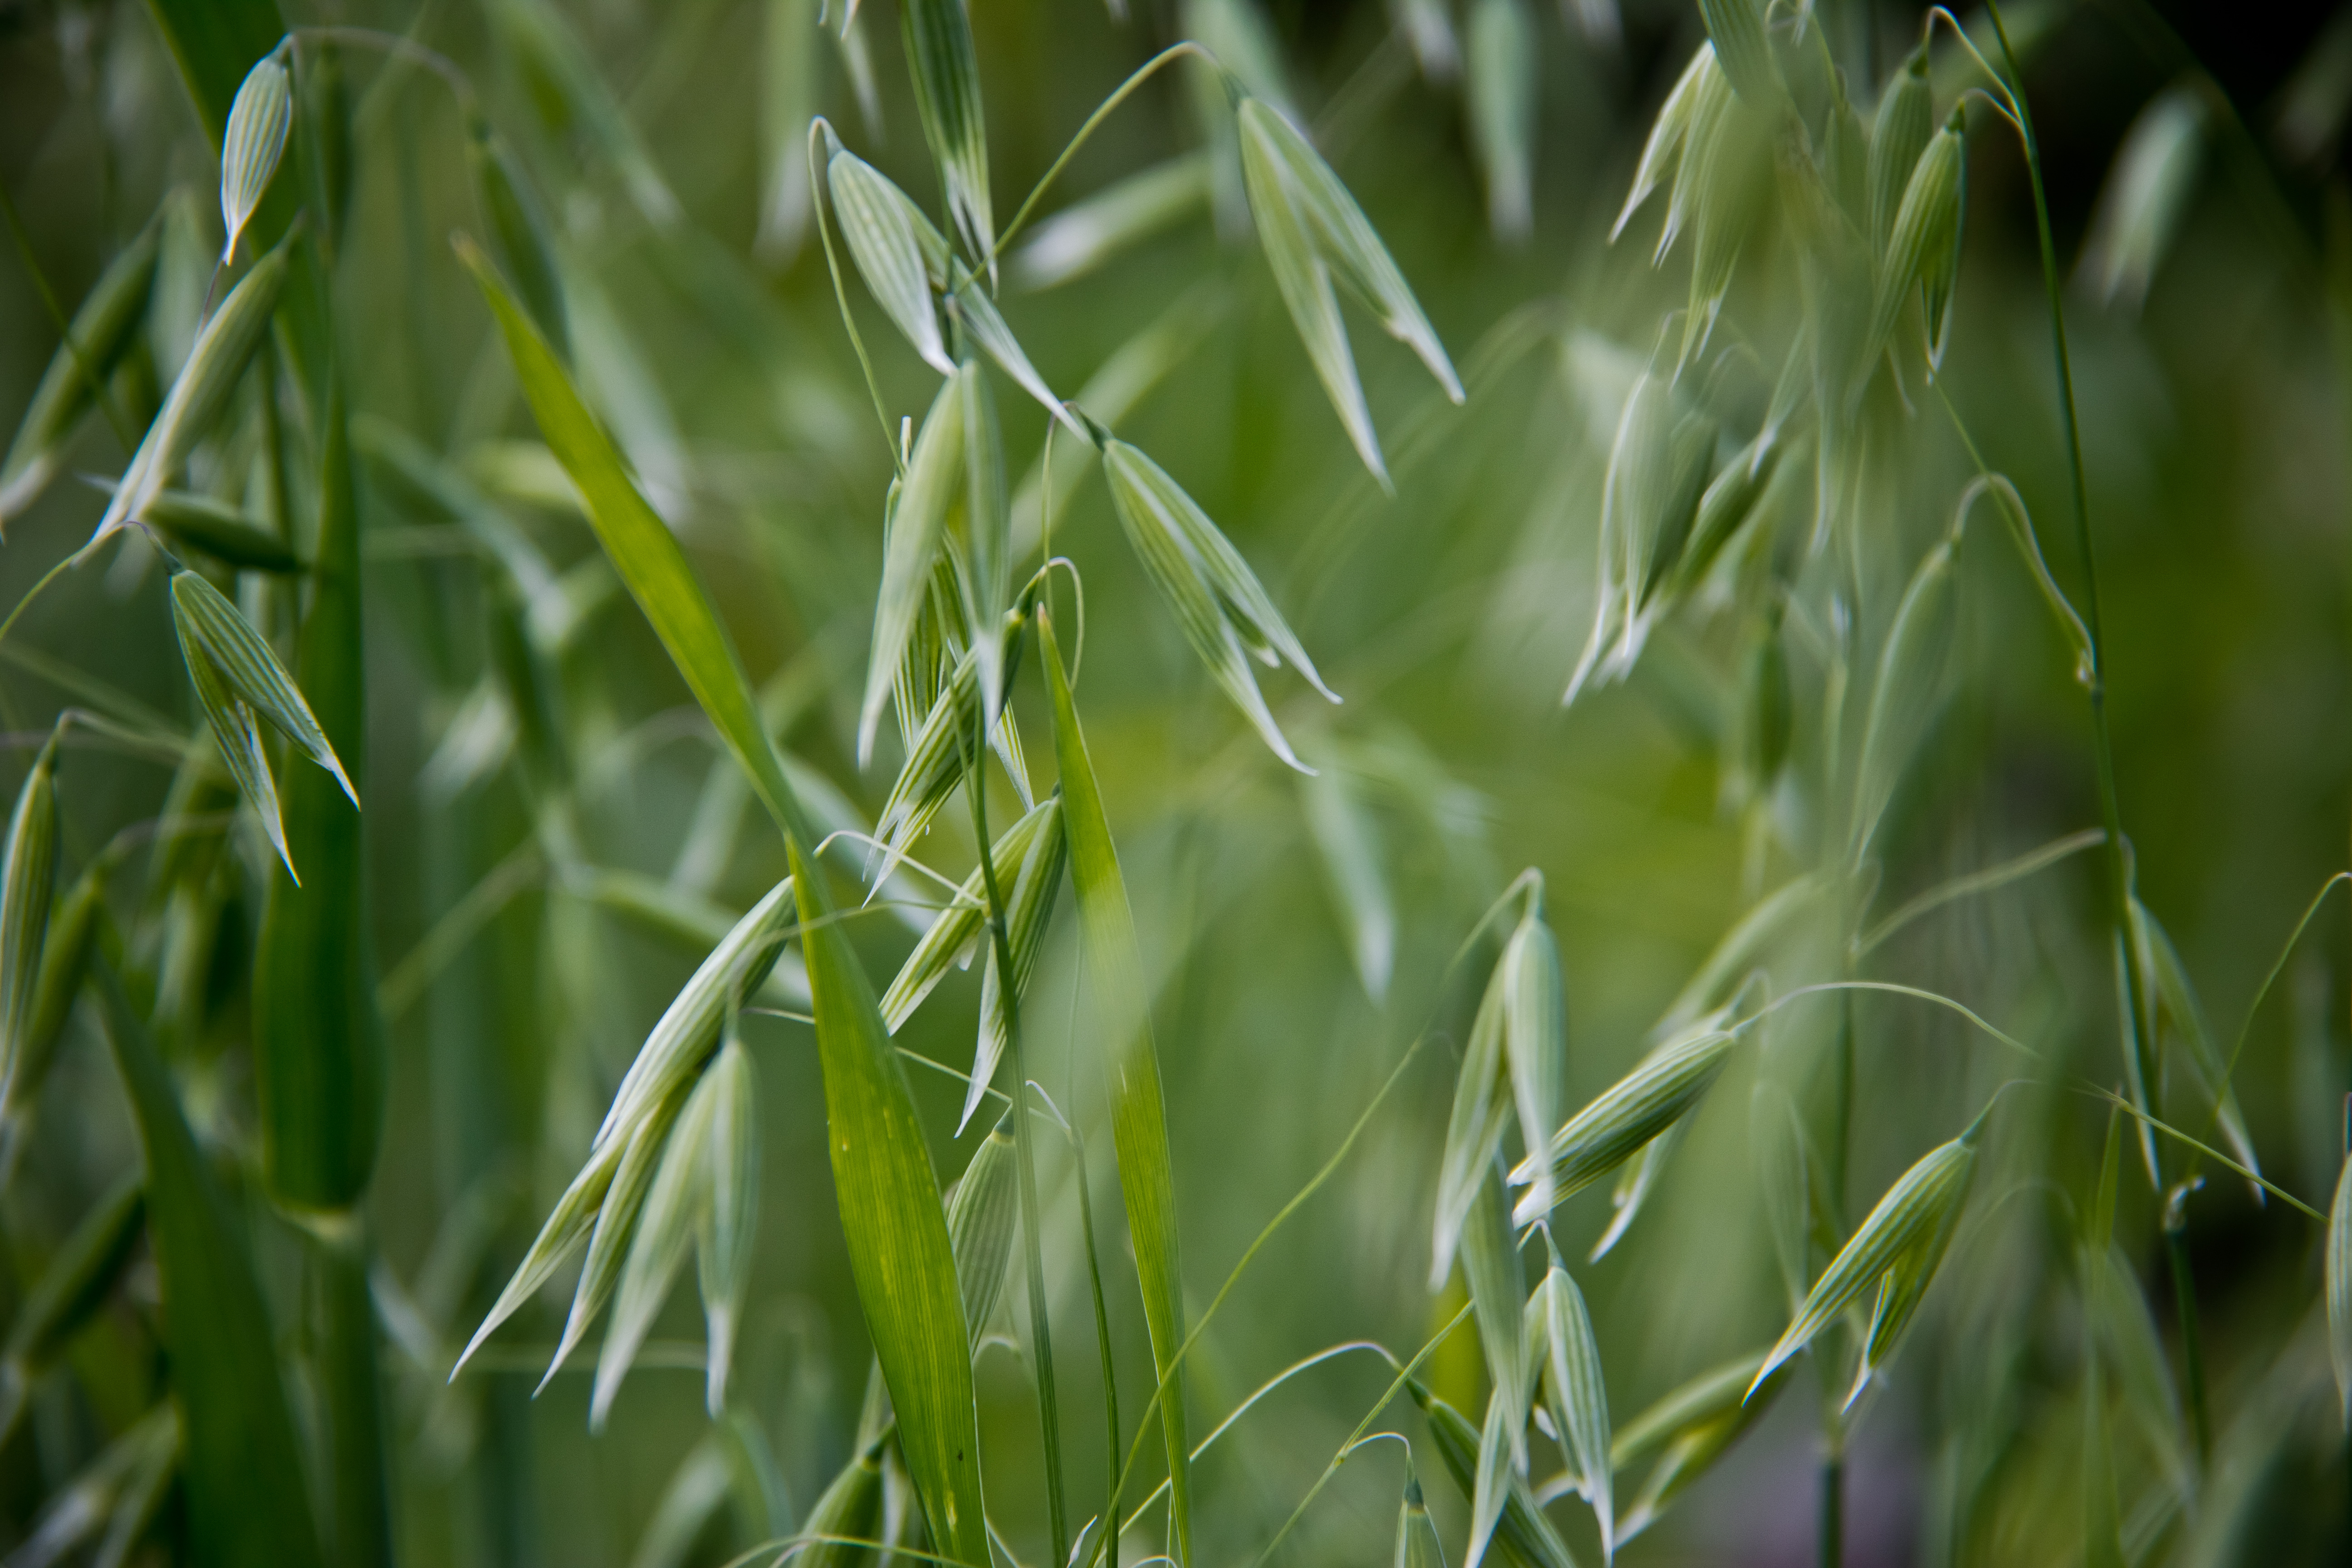
grass, macro, green, summer, plant, grass family, crop, field, plant stem, commodity, sweet grass, phragmites